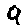
Label: 9